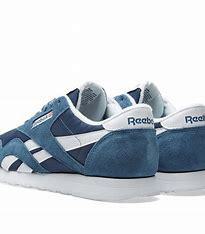
Brand: Reebok
Model: Classic Nylon